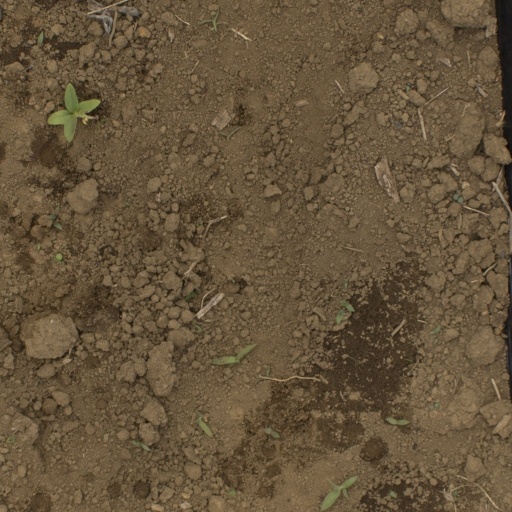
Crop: Jerusalem artichoke